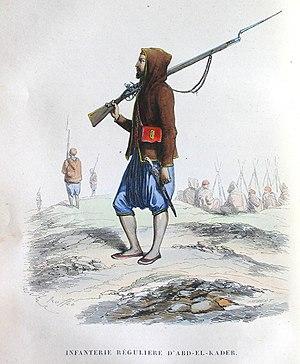
Illustration intitulée Infanterie régulière d'Abd-el-Kader, publiée dans le livre Histoire de l'Algérie ancienne et moderne, texte de Léon Galibert, illustrations de Raffet, Paris, 1843, entre les pages 602 et 603 (réf.
L'État d'Abdelkader, ou l'Émirat d'Abdelkader, est un État indépendant formé sur les parties centrale et occidentale de l'Algérie durant la conquête de l'Algérie par la France. Qualifié dans l'historiographie algérienne d'État algérien moderne, il voit se mettre en place une doctrine de pouvoir qui tranche avec celle du précédent régime des deys d'Alger. Il est dirigé par l'émir Abdelkader, de 1832 à 1847, et ses capitales sont successivement Mascara, et Tagdemt.